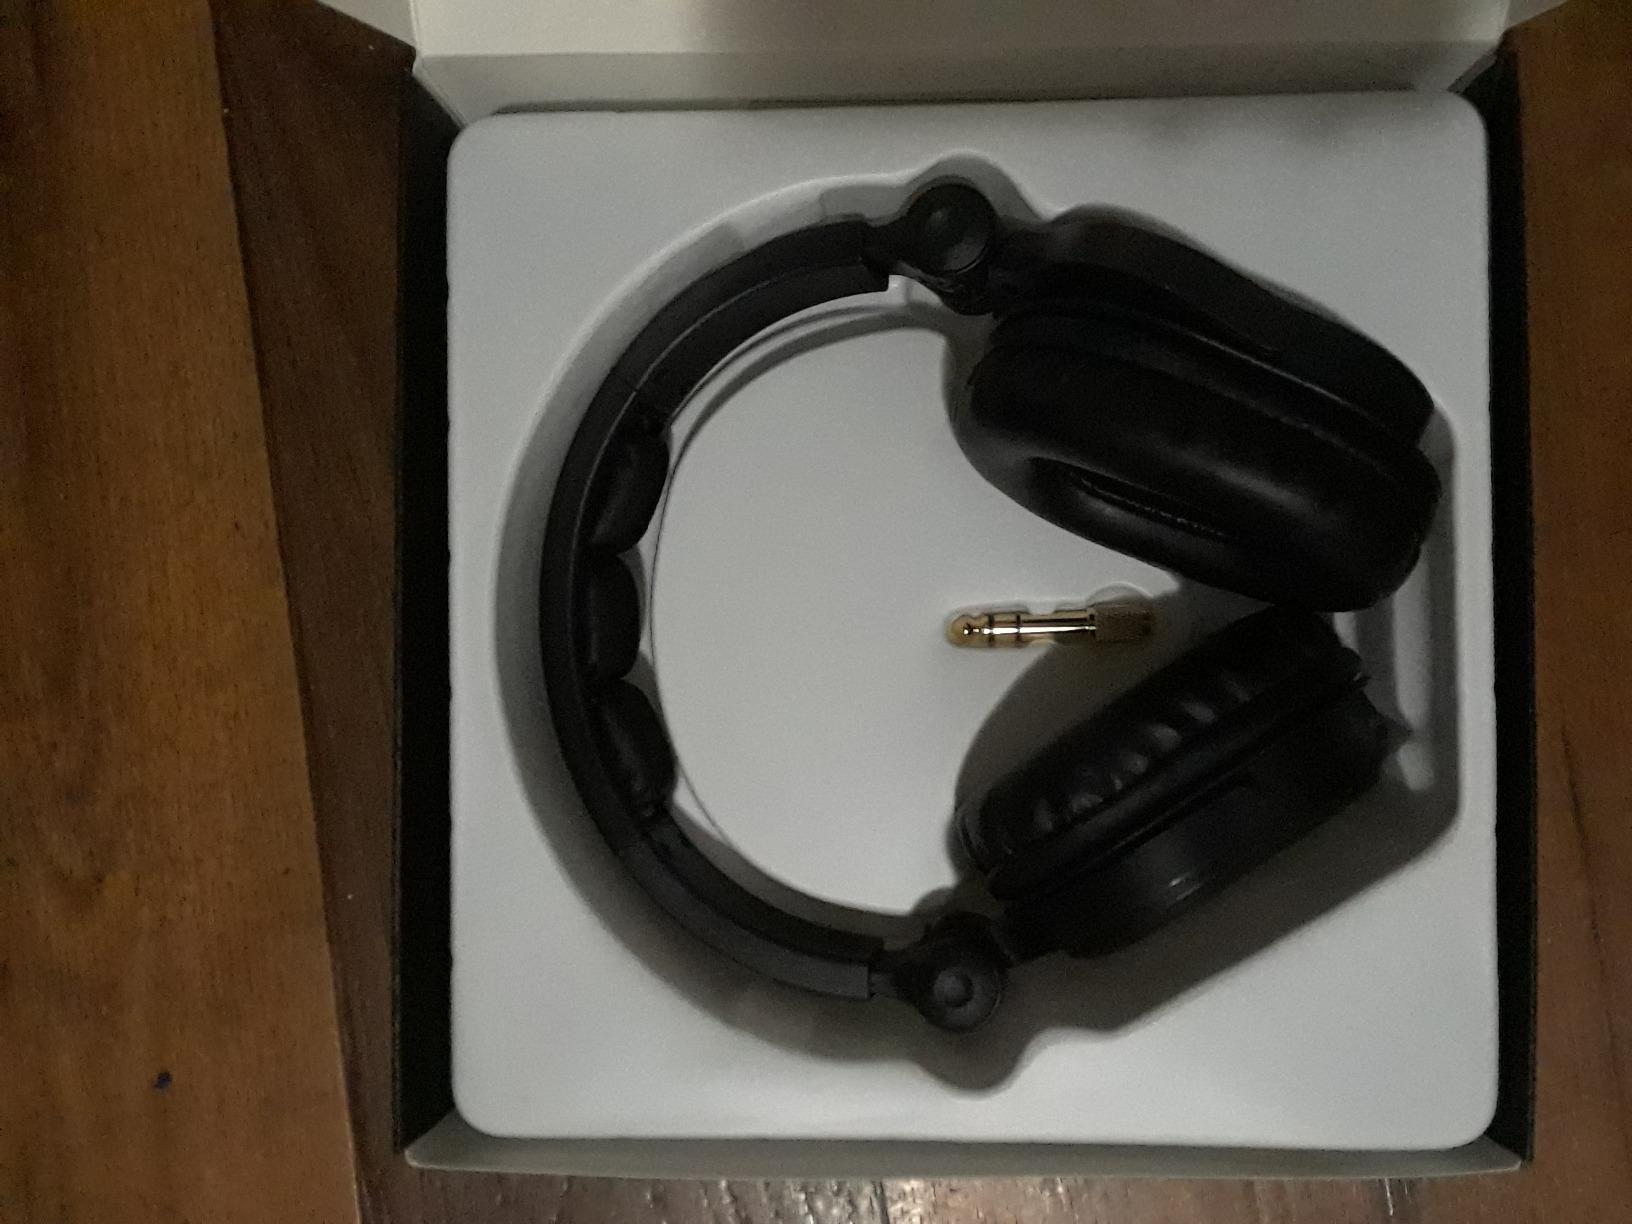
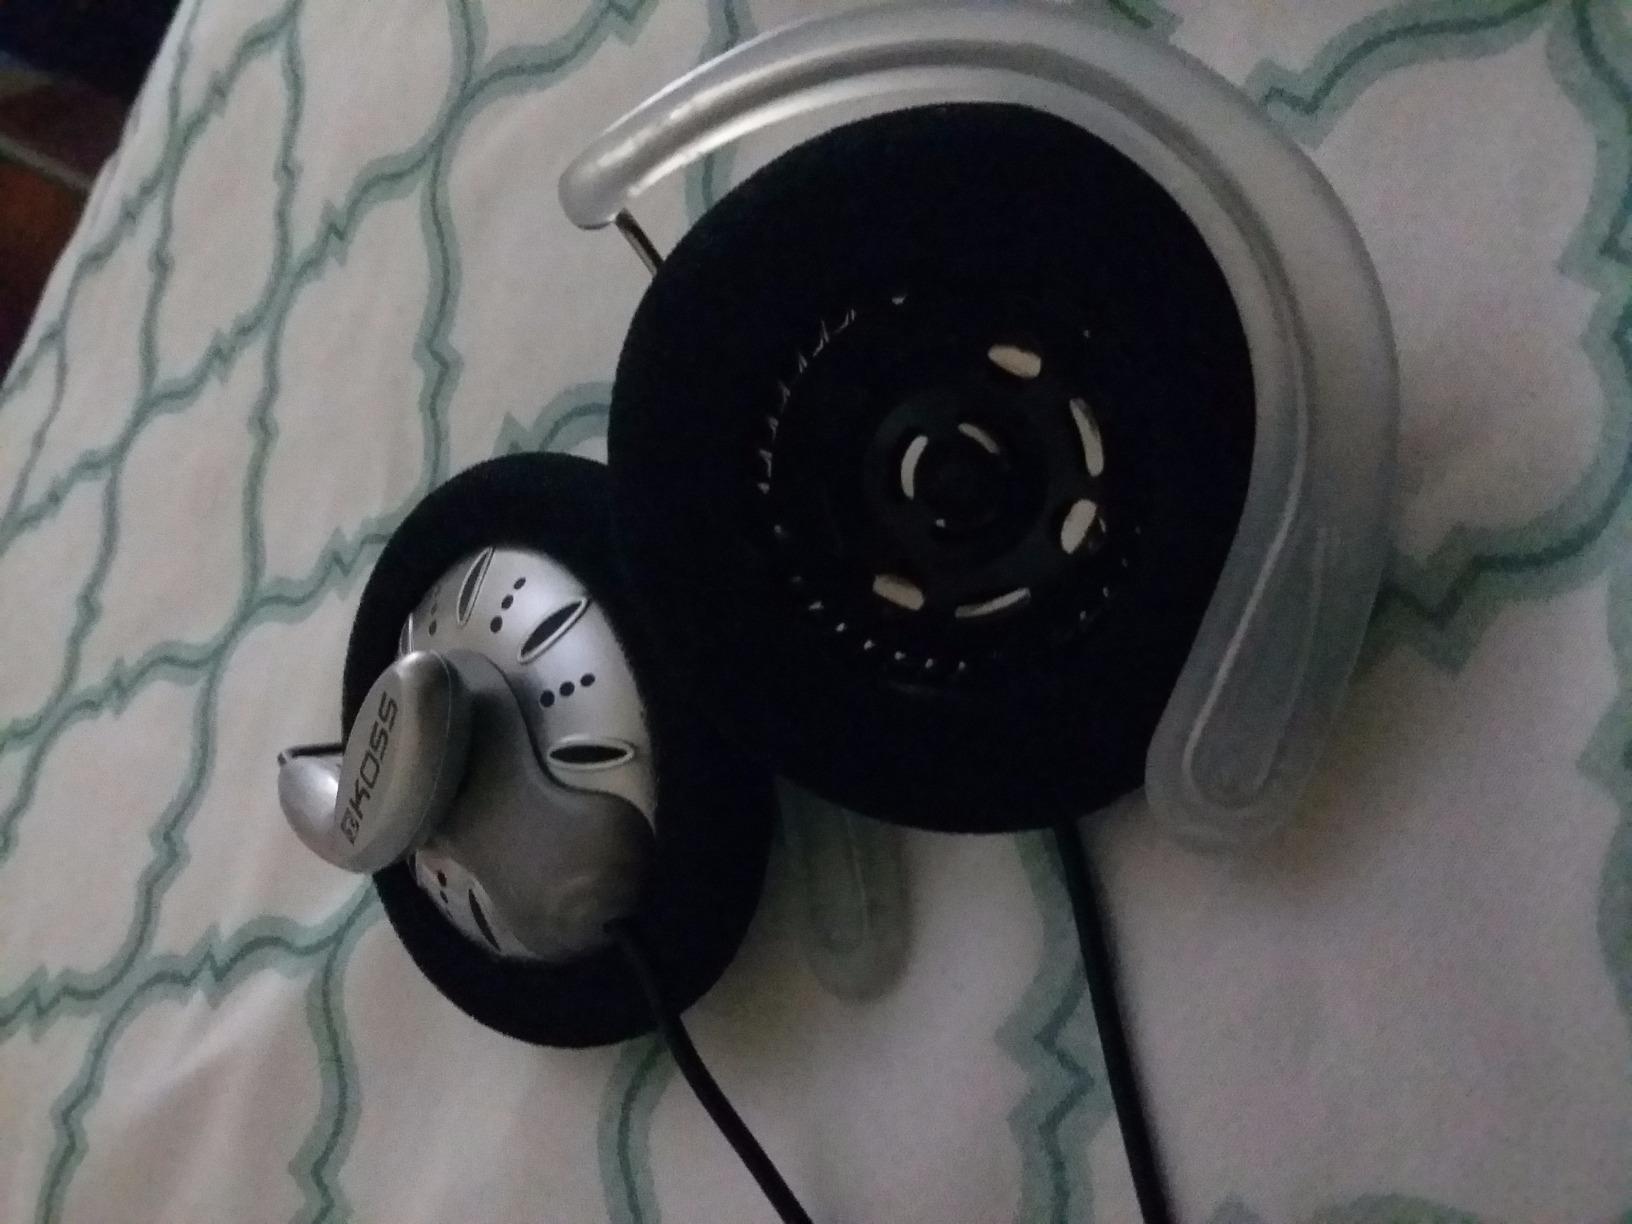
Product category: headphones
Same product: no